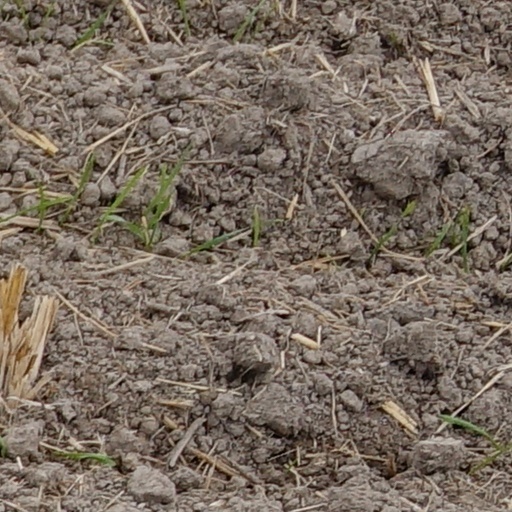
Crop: wheat